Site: brandenburg
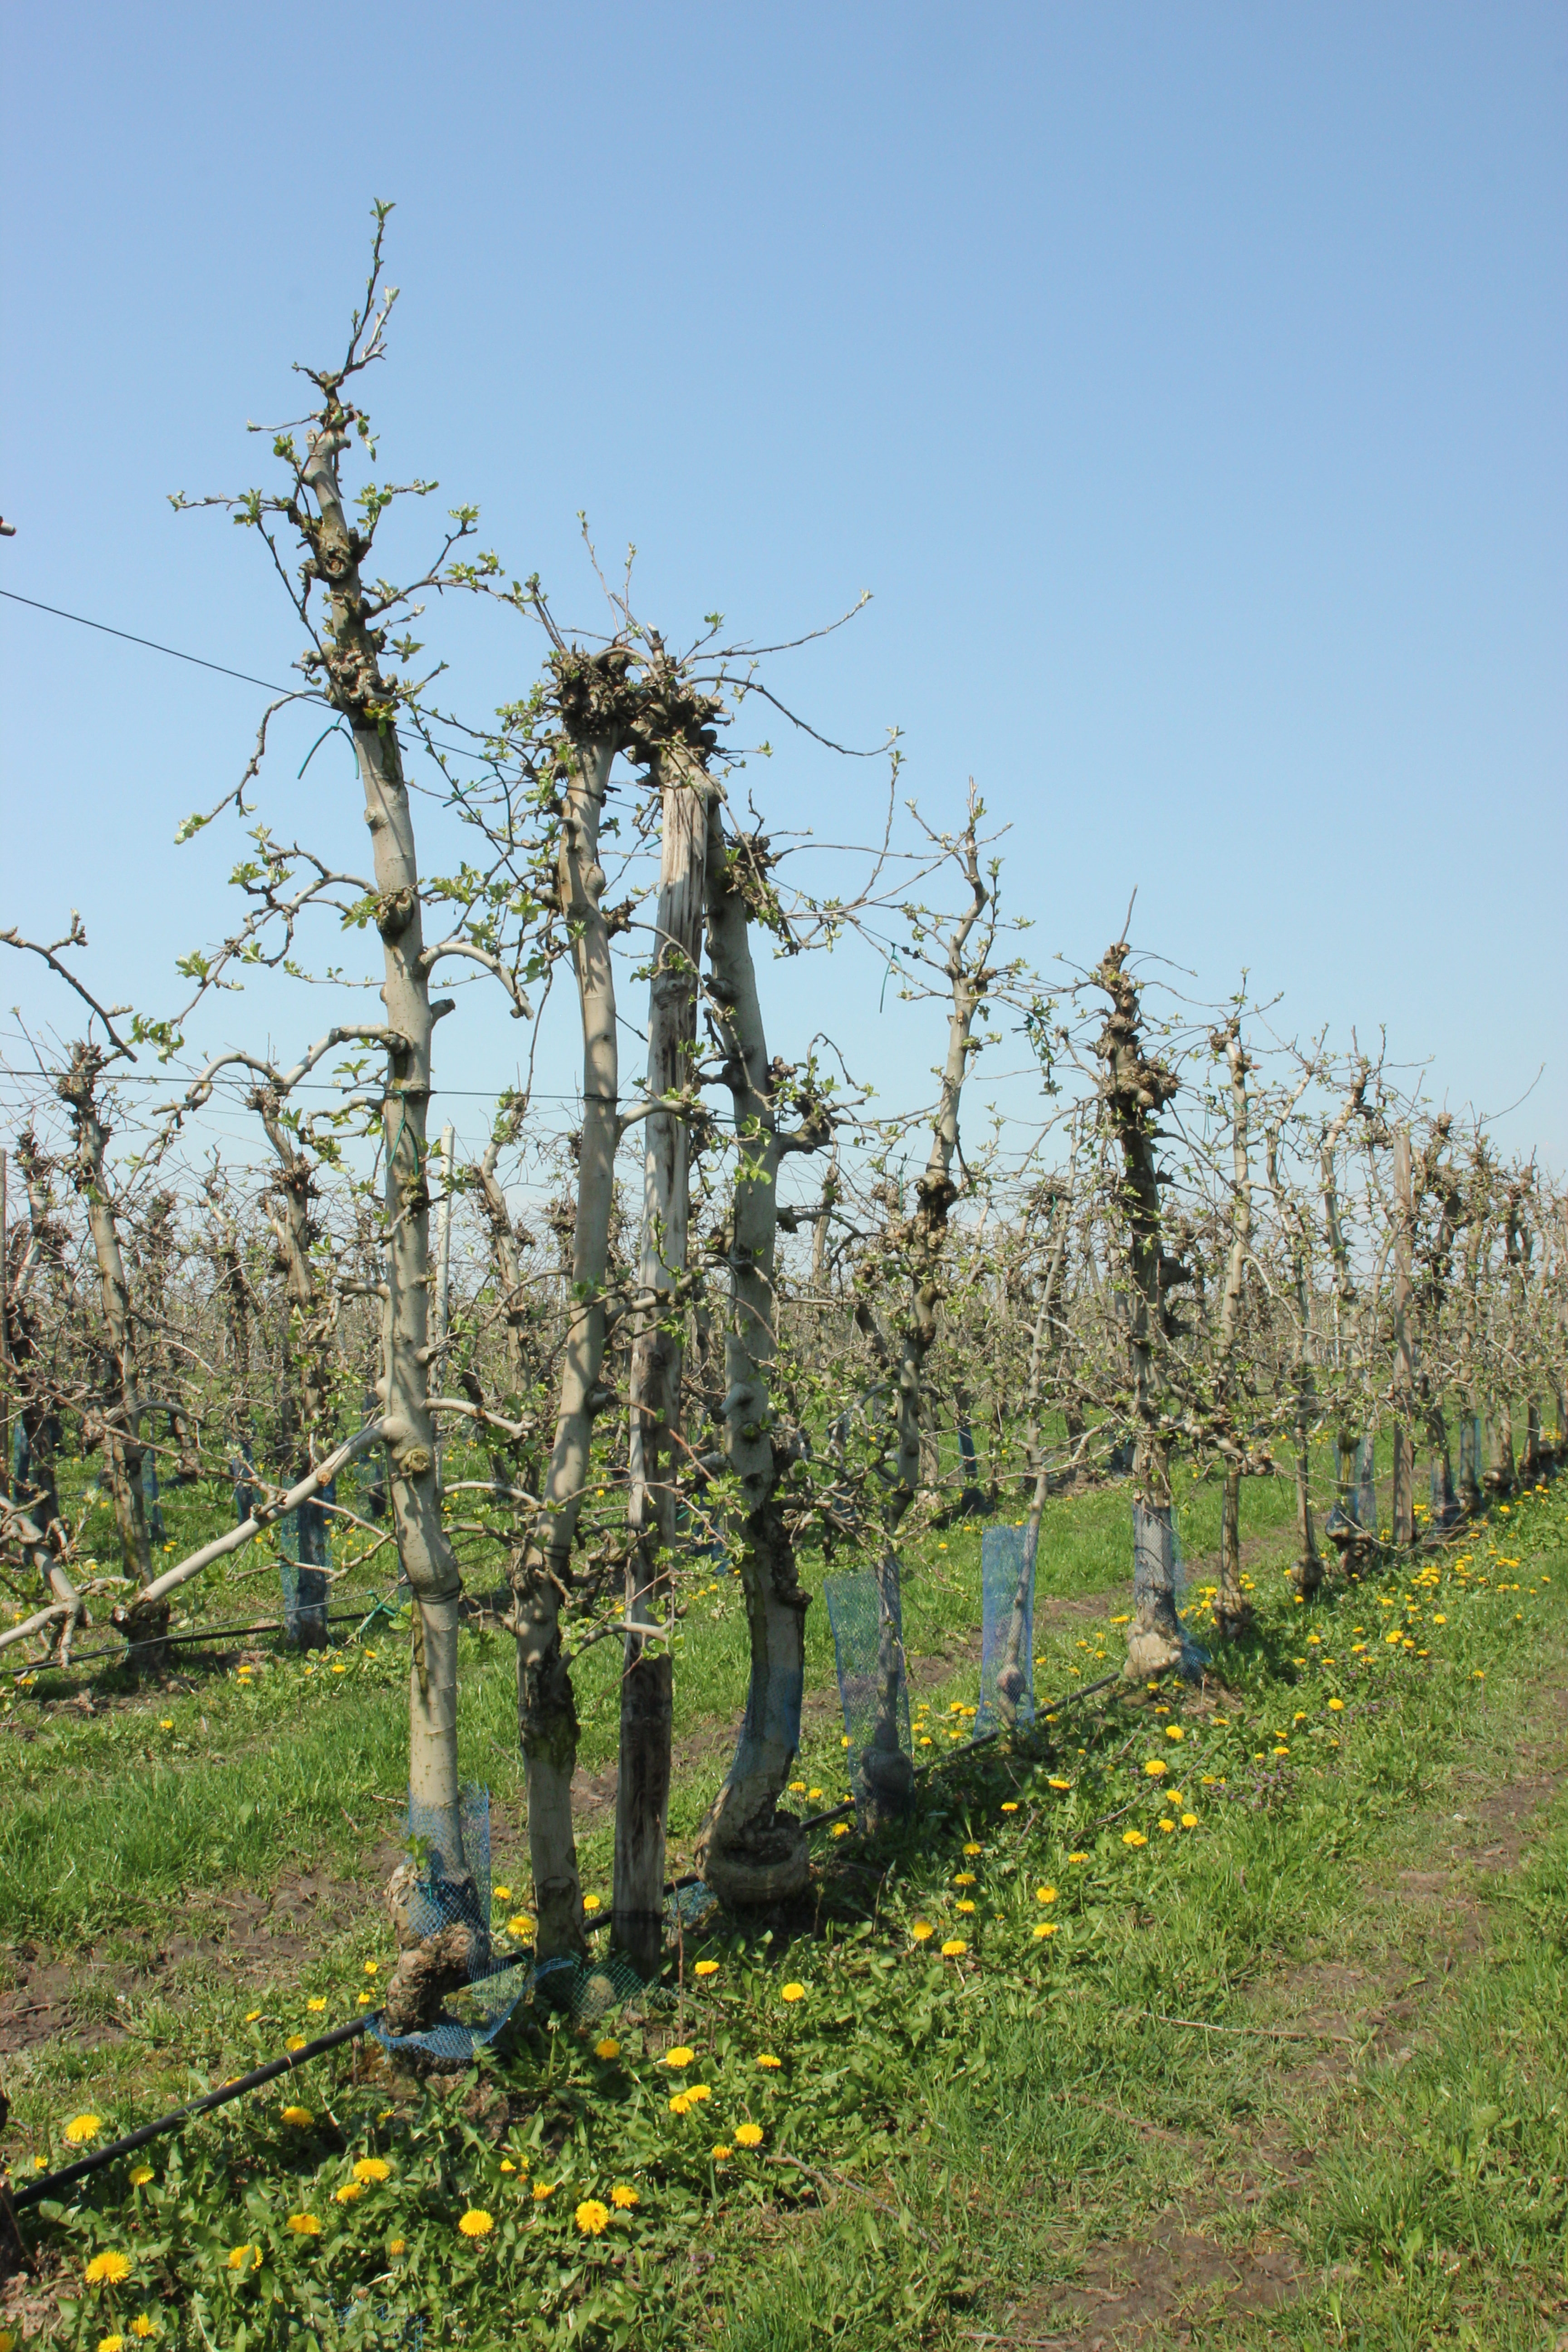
Growth stage (BBCH 56): Inflorescence emergence